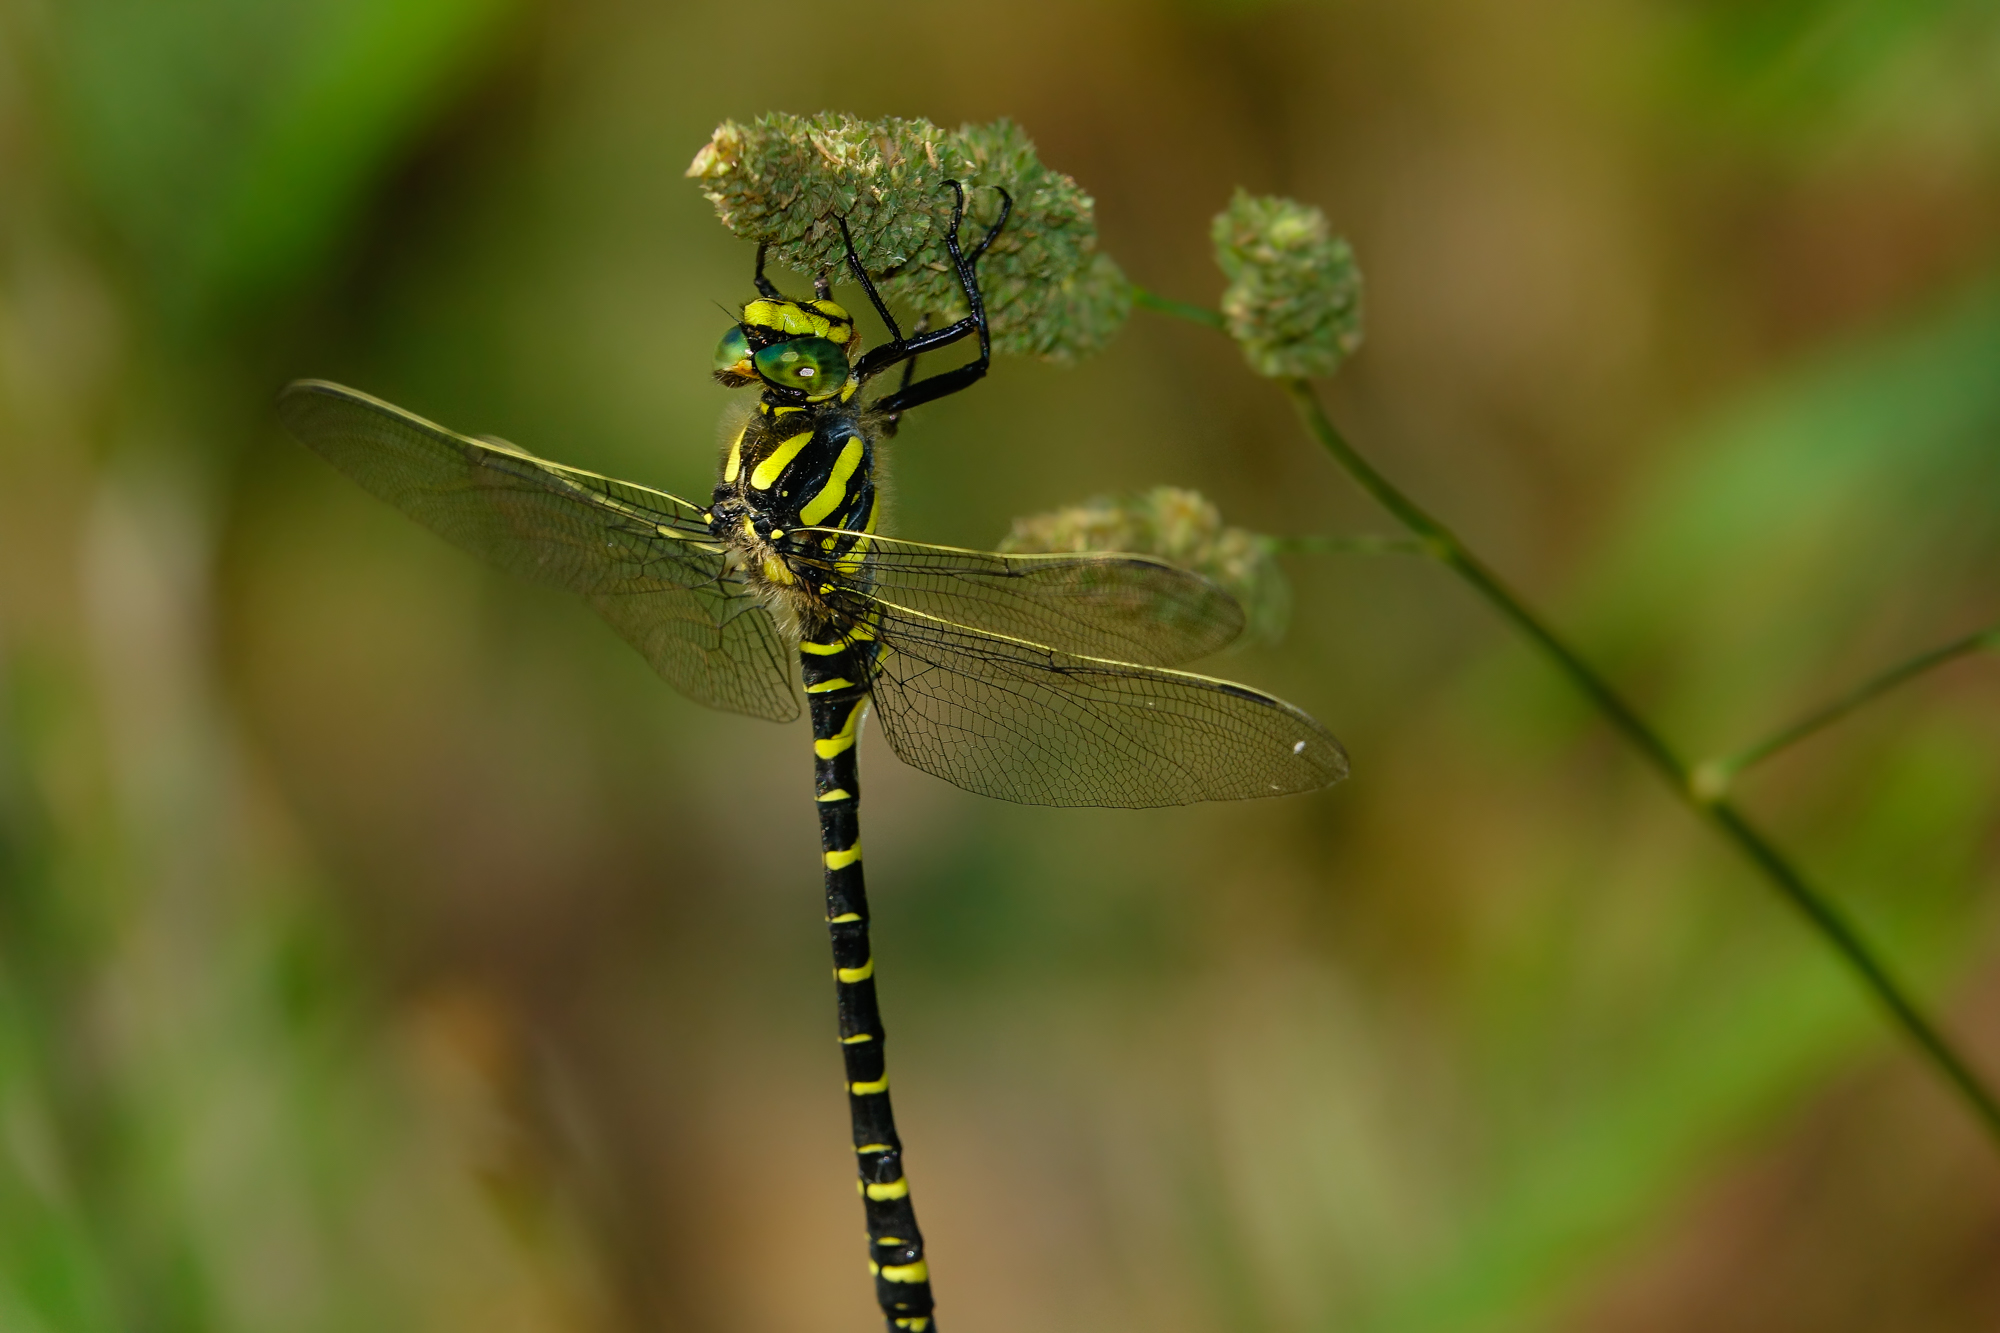
nature, photography, green, insect, macro, fauna, invertebrate, close up, animals, dragonfly, naturaleza, damselfly, ggl1, gaby1, xovesphoto, sonydscrx10iii, sonyrx10iii, rx10iii, rx10m3, animales, libelula, macro photography, arthropod, plant stem, dragonflies and damseflies, net winged insects